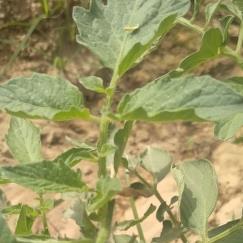
Crop: Tomato
Condition: healthy-leaf